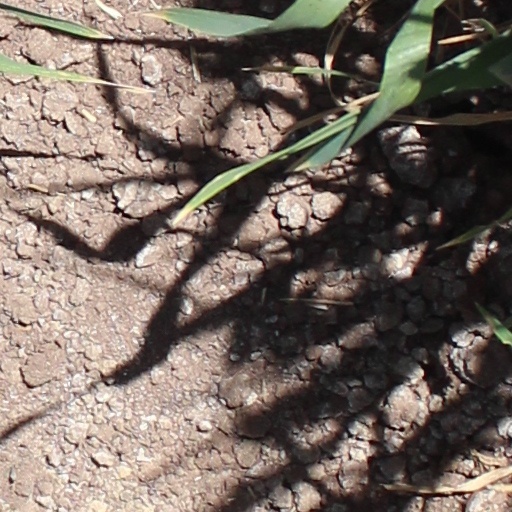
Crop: wheat